2006 Sundance Film Festival

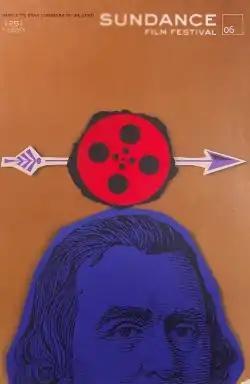
Festival poster

The 2006 Sundance Film Festival was held in Utah from January 19 to January 29, 2006. It was held in Park City, with screenings in Salt Lake City; Ogden; and the Sundance Resort. It was the 22nd iteration of the Sundance Film Festival, and the celebration of the 25th anniversary of the Sundance Institute. The opening night film was "Friends with Money"; the closing night film was "Alpha Dog".